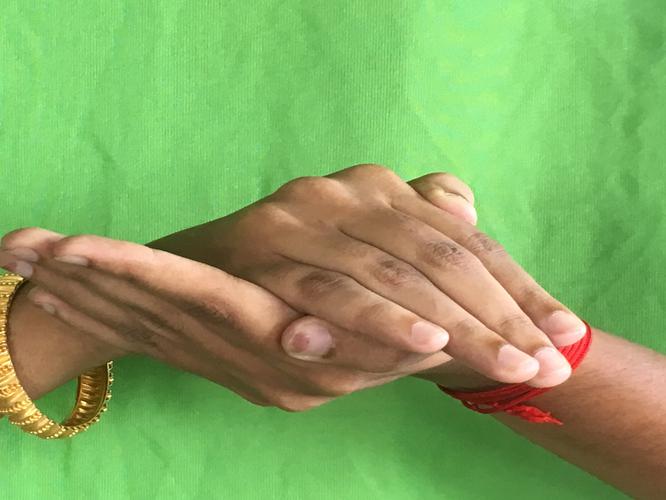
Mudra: Samputa
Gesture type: double_hand